Trooz Glacier

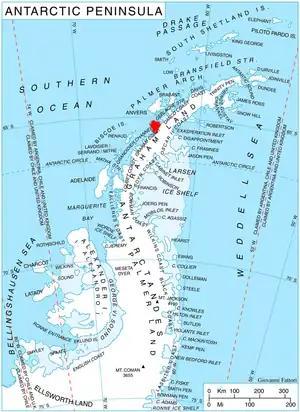
Location of Kyiv Peninsula in Graham Land, Antarctic Peninsula.

Trooz Glacier is an Antarctic glacier. Situated on the Kyiv Peninsula in Graham Land, 1.5 nautical miles (2.8 km) wide at its mouth and some 15 nautical miles (28 km) long, it flows west into the north part of Collins Bay. It was Discovered by the French Antarctic Expedition, 1908–10 and Named for J. de Trooz, Belgian Minister of the Interior and Public Instruction, who was instrumental in procuring funds for the publication of the scientific results of the Belgian Antarctic Expedition, 1897–99. This application was suggested by the Advisory Committee on Antarctic Names (US-ACAN) because of duplication of the name Trooz for what is now known as Cape Perez.